Ballroom dance

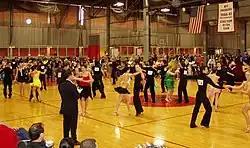
Intermediate level international style Latin dancing at the 2006 MIT ballroom dance competition. A judge stands in the foreground.

Competitions, sometimes referred to as dancesport, range from world championships, regulated by the World Dance Council (WDC), to less advanced dancers at various proficiency levels. Most competitions are divided into professional and amateur, though in the USA pro-am competitions typically accompany professional competitions. The International Olympic Committee now recognizes competitive ballroom dance. It has recognized another body, the World DanceSport Federation (WDSF), as the sole representative body for dancesport in the Olympic Games.